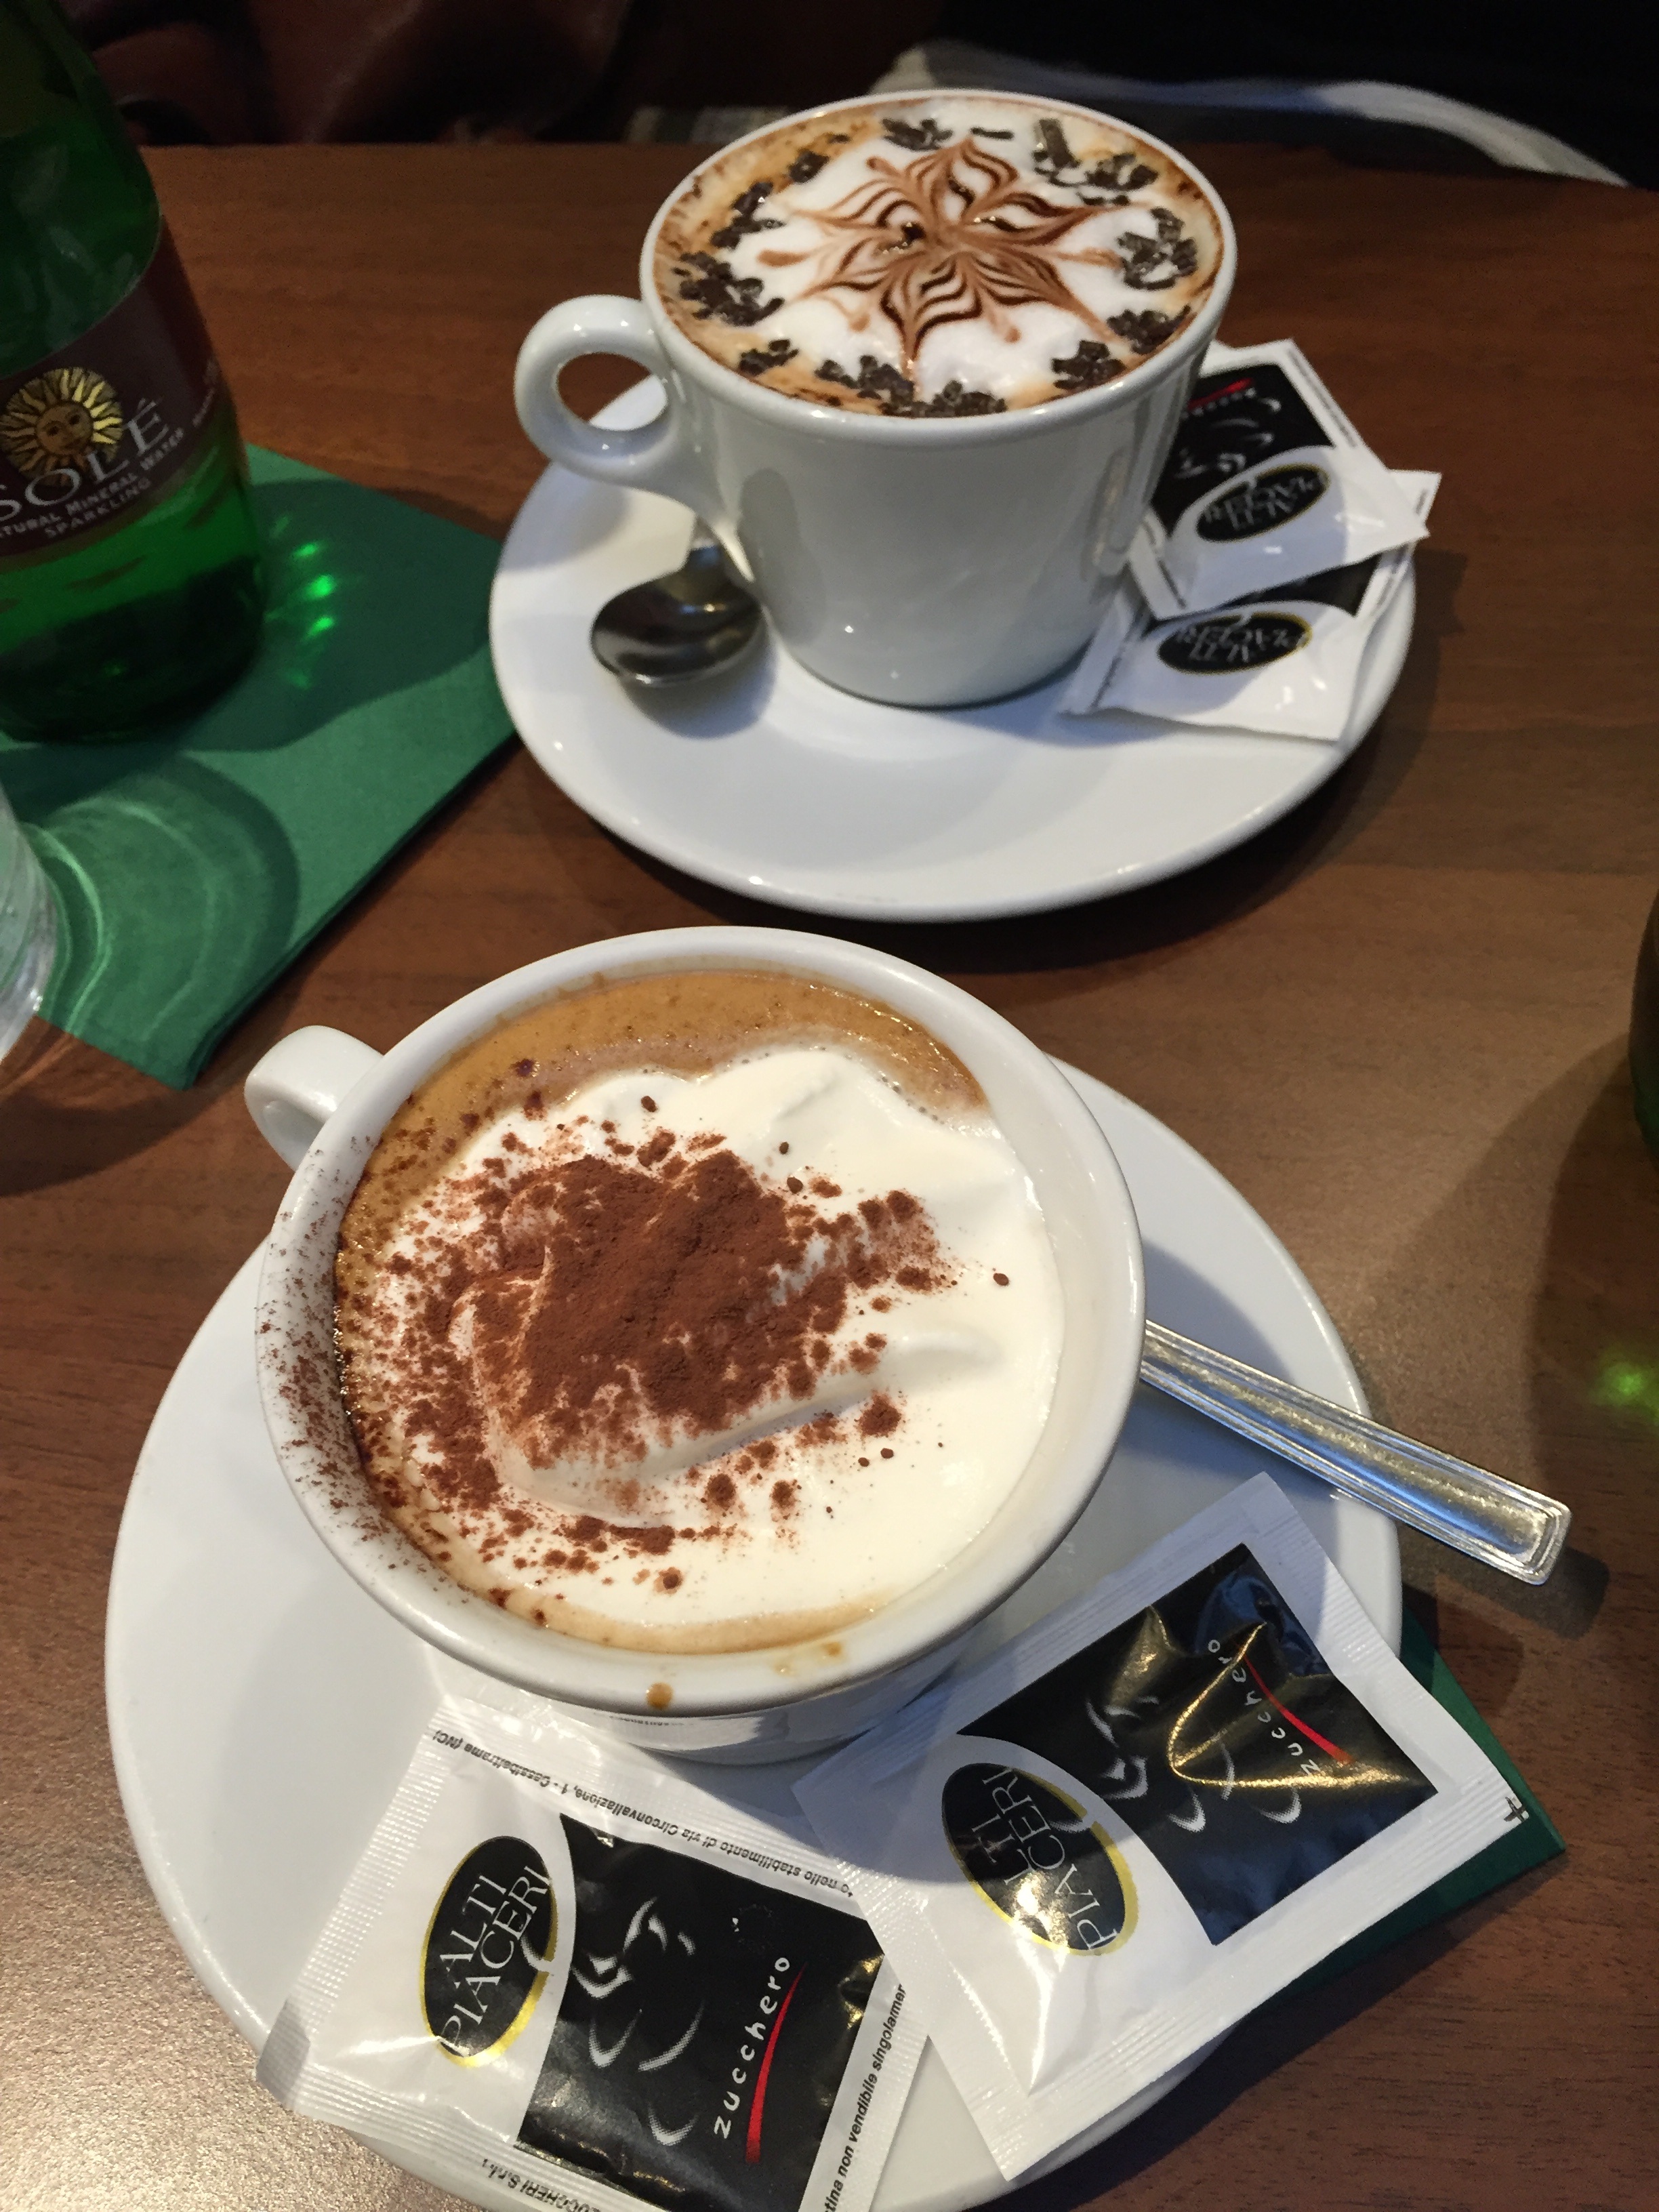
coffee, cappuccino, dish, meal, food, drink, breakfast, milk, espresso, hood, cup of coffee, flavor